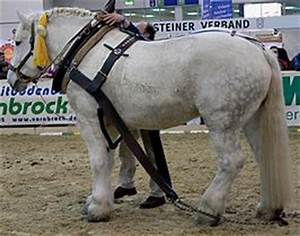
Label: cavallo